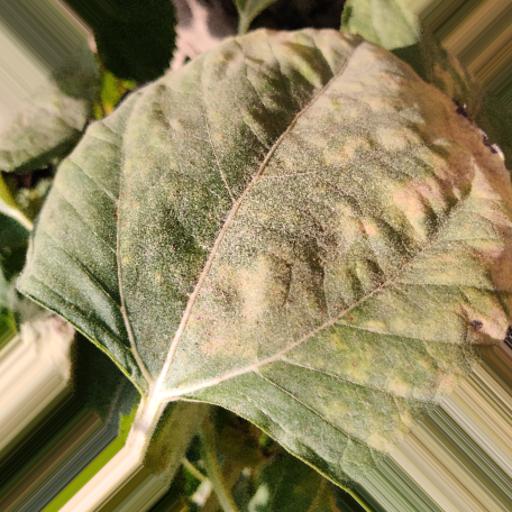
Label: Leaf_scars